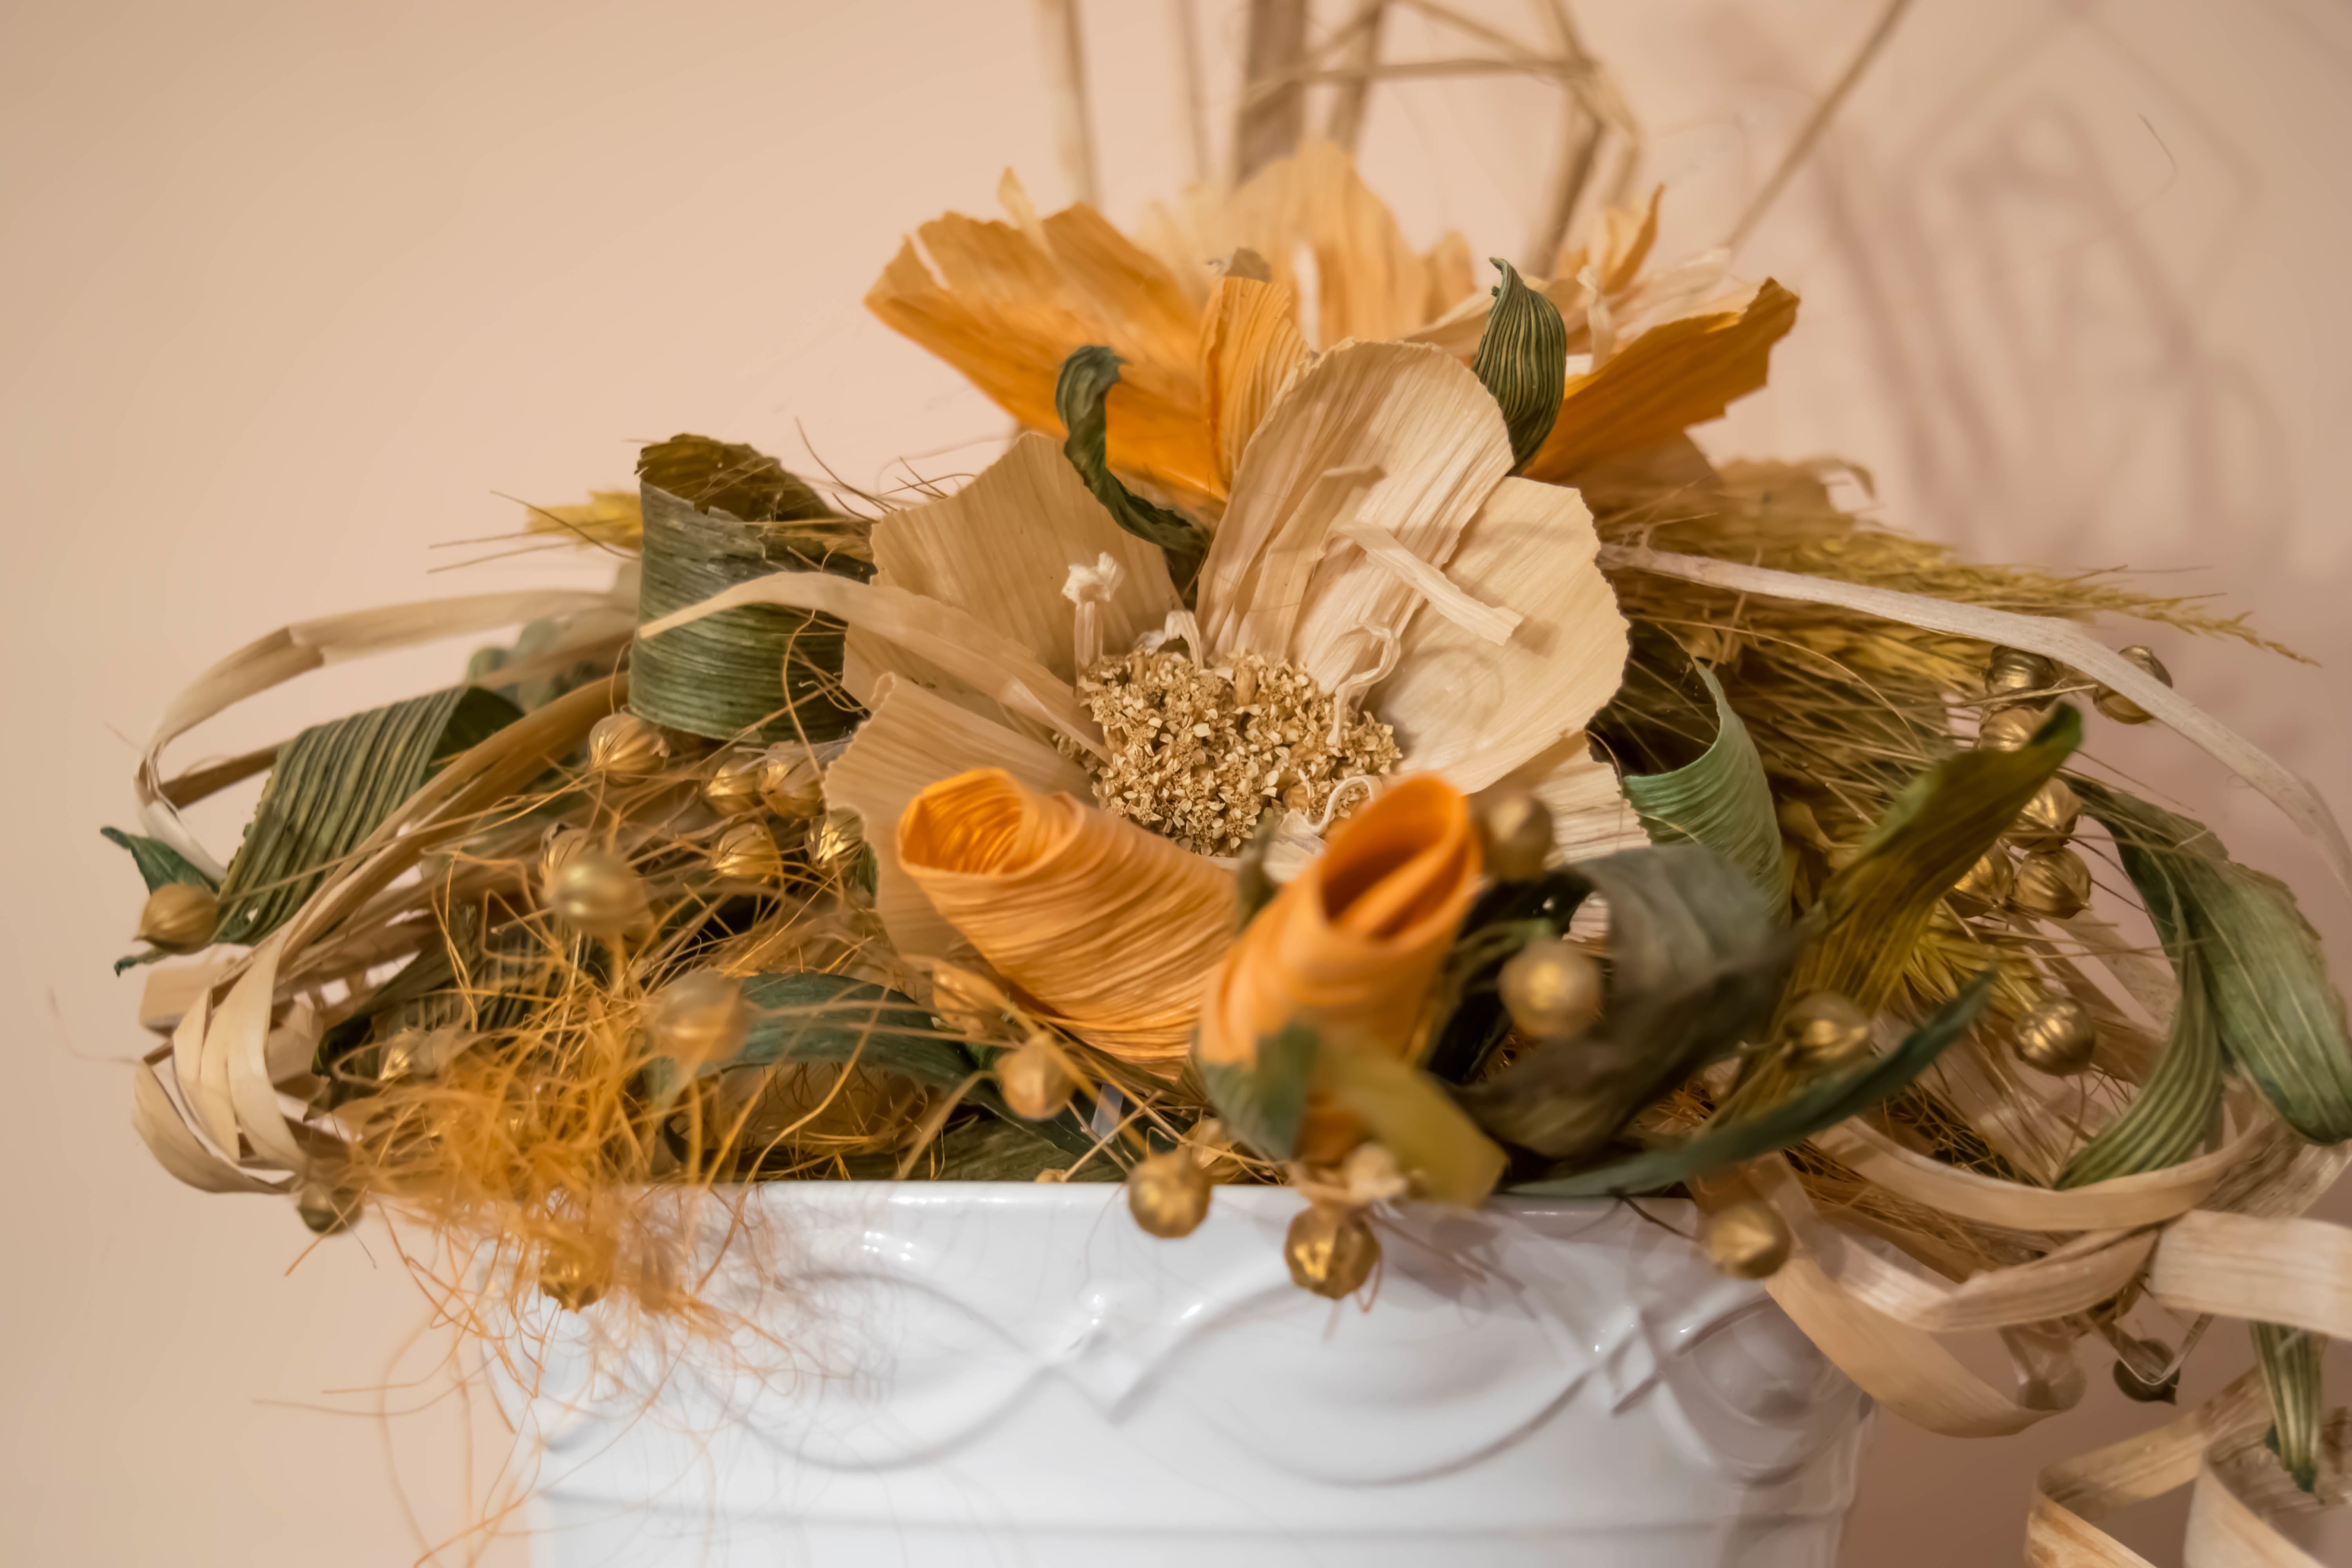
plant, flower, christmas decoration, floristry, flower bouquet, cut flowers, floral design, centrepiece, flower arranging